Astrojildo Pereira

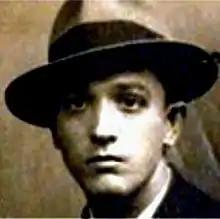
Astrojildo Pereira.

Astrojildo Pereira Duarte Silva (8 November 1890 – 21 November 1965) was a Brazilian politician, writer and journalist. He was a founding member of the Brazilian Communist Party in 1922.